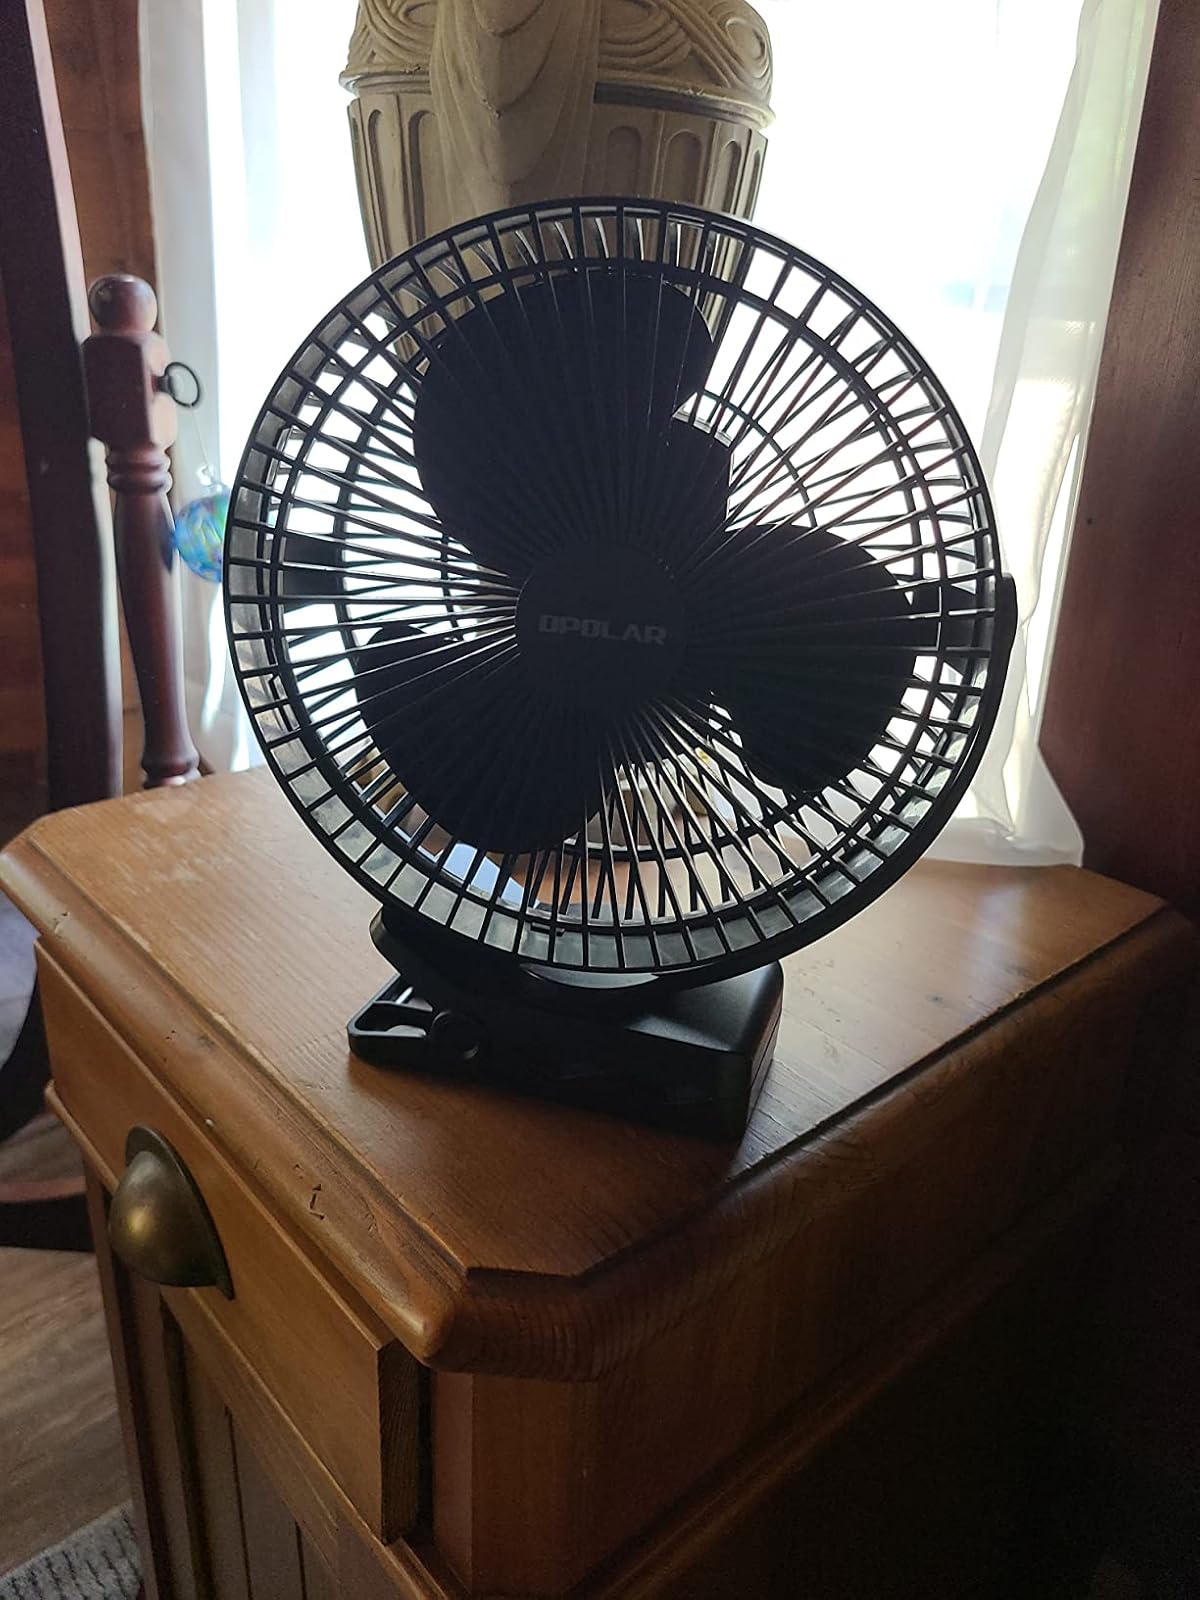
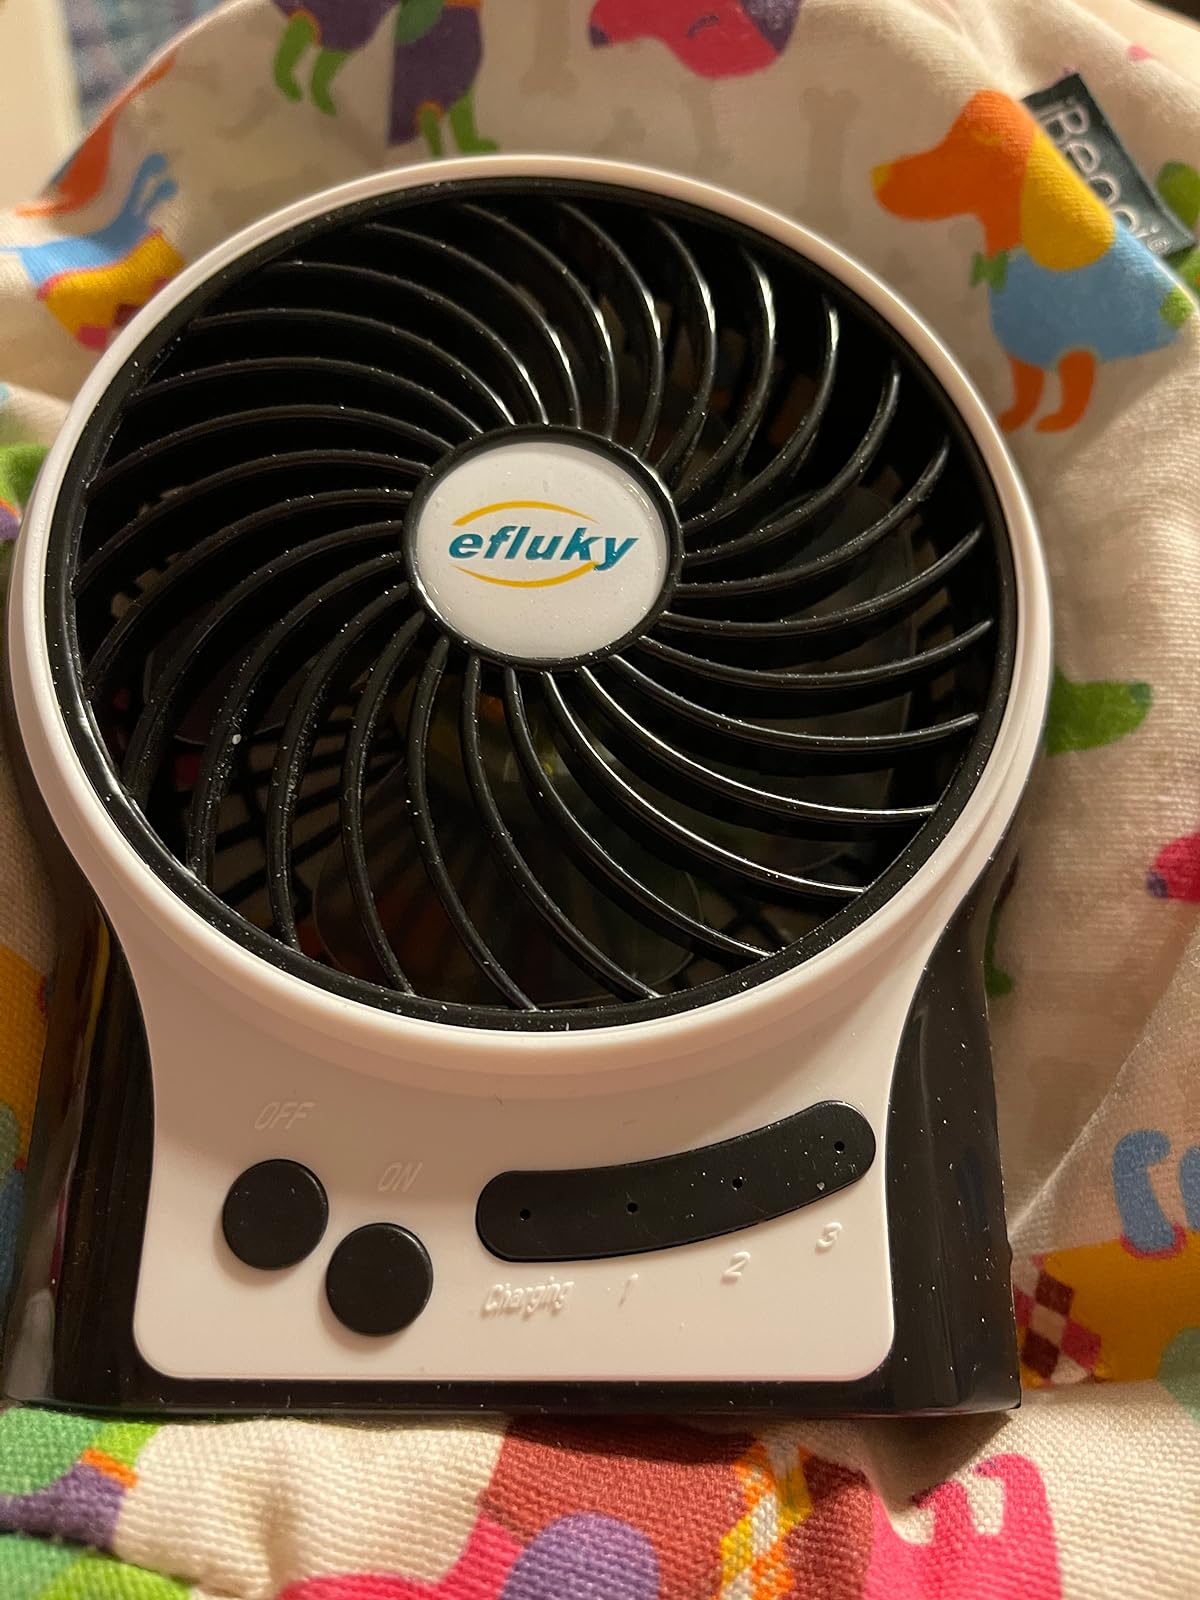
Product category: fan
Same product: no